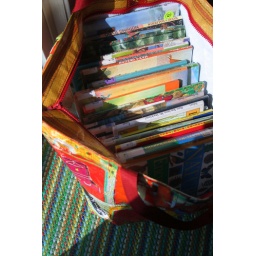
what's in the library bag this week